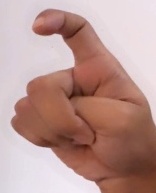
ASL sign: X